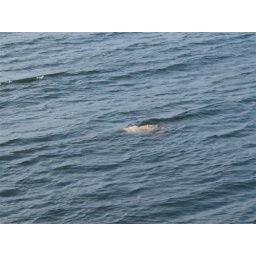
the sea turtle that stayed in the water in front of the cabin